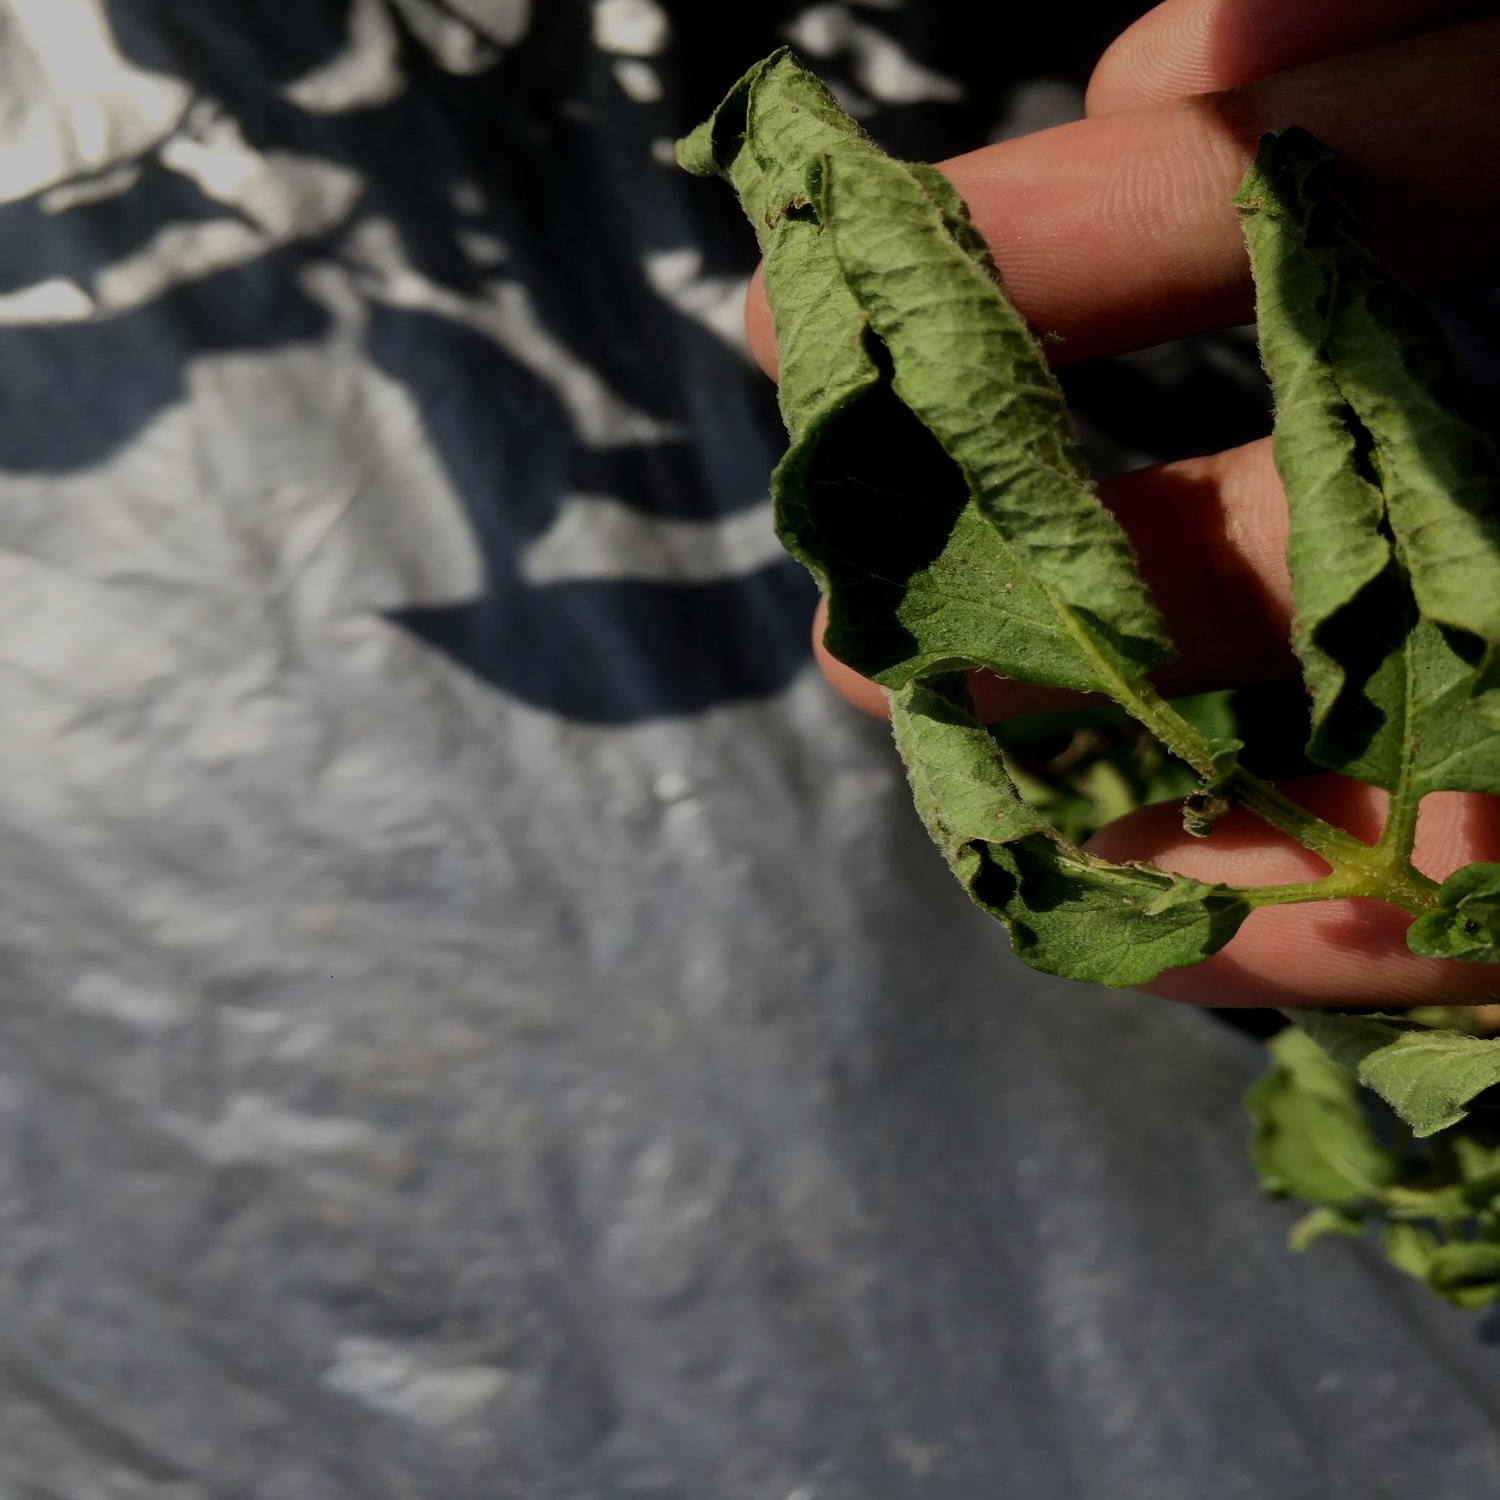
Etiqueta: Pudricion_Parda